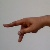
The image shows a hand gesture representing the letter 'P' in Indian Sign Language.